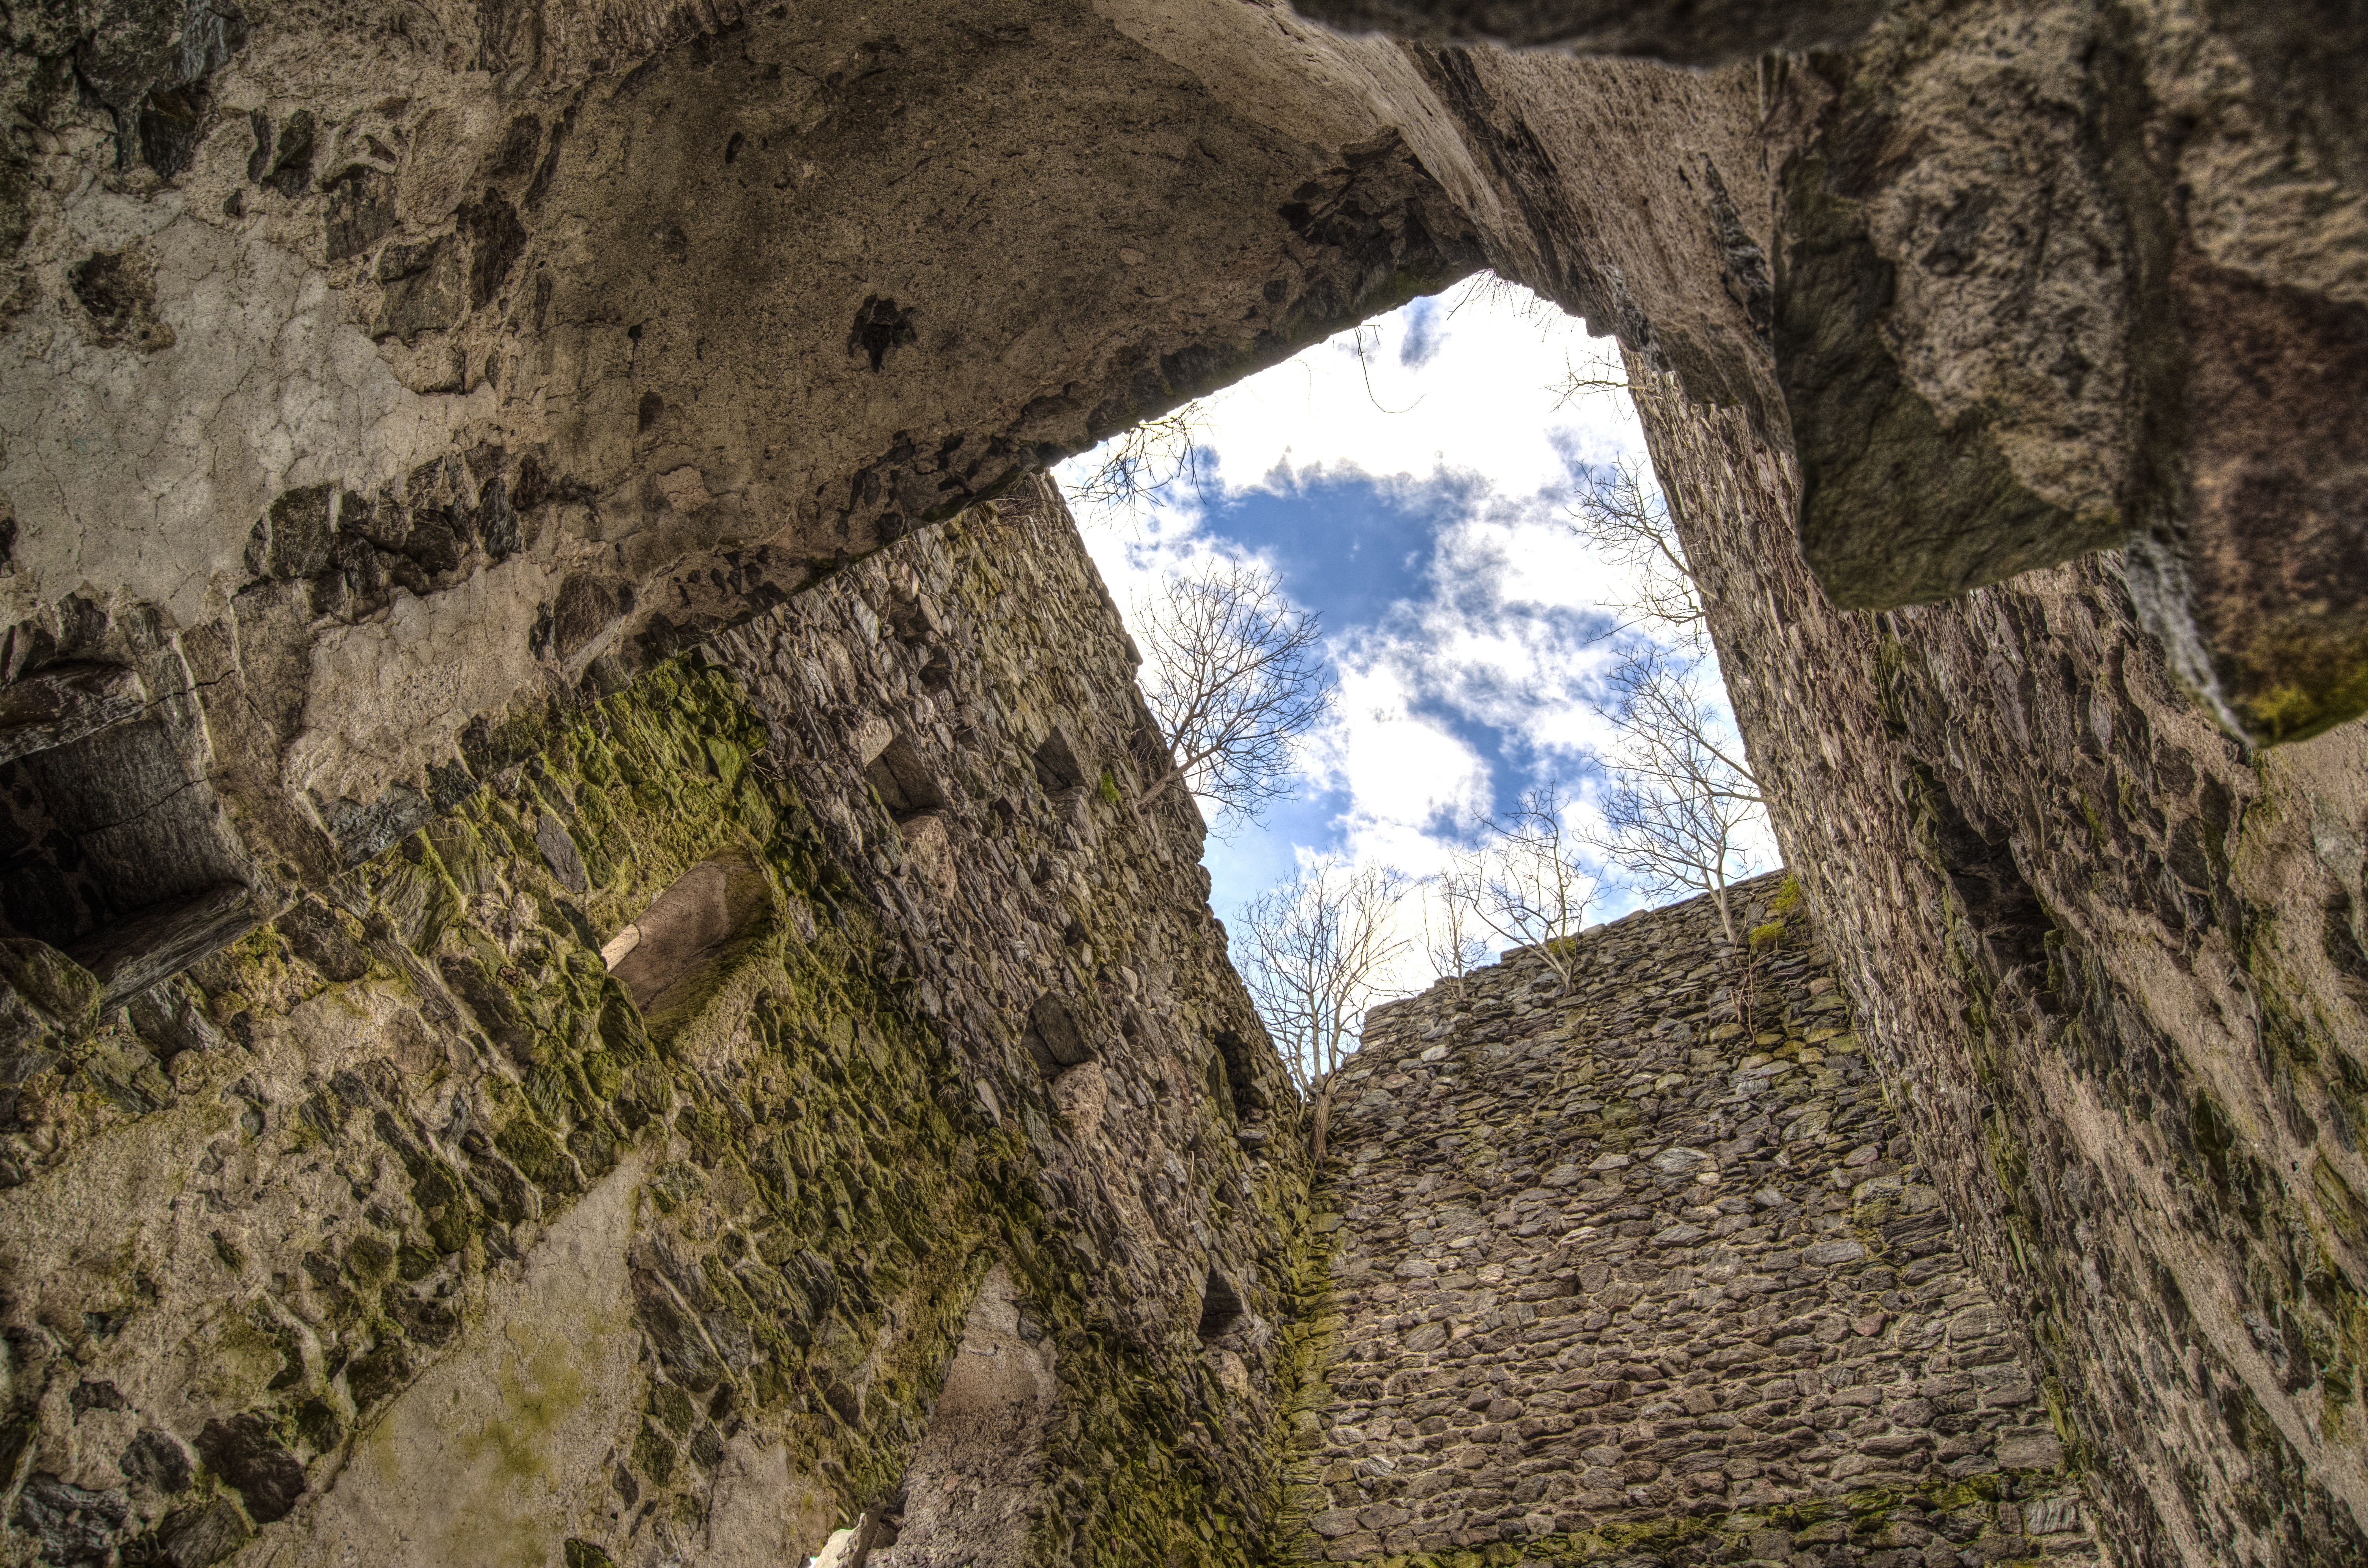
rock, sky, building, wall, stone, travel, europe, castle, ancient, blue, ruin, brick, terrain, inside, medieval, clouds, geology, ruins, eye, monastery, ancient history, look through